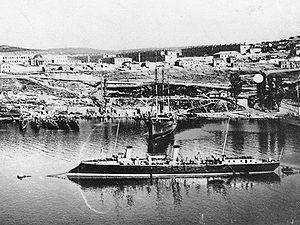
Ivan Fiodorovitch Bostrem, né en 1857, mort le 2 janvier 1934 à Paris. Il fut amiral russe et gouverneur militaire de Sébastopol.